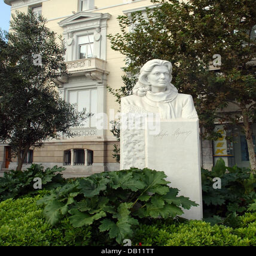
the picture shows the monument of the former actress and minister of actor